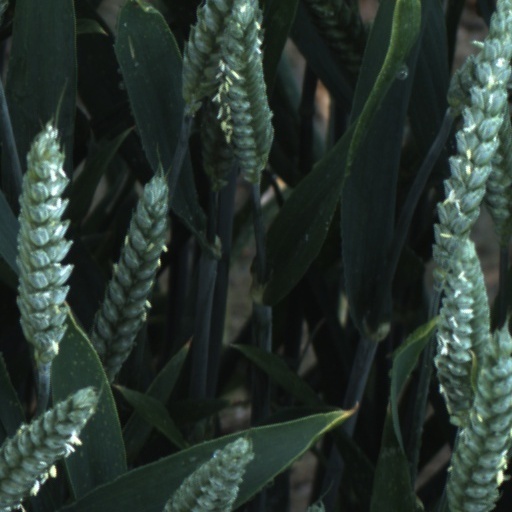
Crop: wheat